Military reserve force

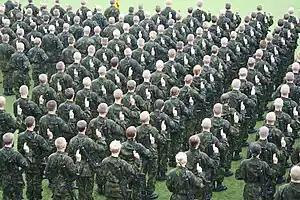
Finnish conscripts swearing their military oath

In countries such as the United States, reservists are often former military members who reached the end of their enlistment or resigned their commission. Service in the reserve for a number of years after leaving active service is required in the enlistment contracts and commissioning orders of many nations.